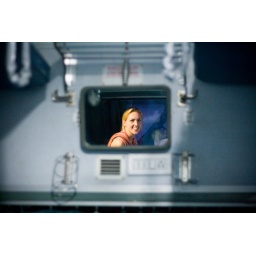
cat in the mirror